Nancy Sinatra

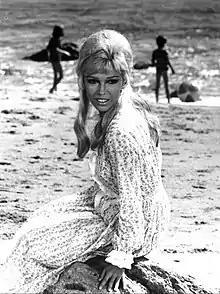
Sinatra in her television special "Movin' with Nancy", 1967

Nancy Sandra Sinatra (born June 8, 1940) is an American singer, actress, film producer and author. She is the elder daughter of Frank Sinatra and Nancy Sinatra ( Barbato) and is known for her 1965 signature hit "These Boots Are Made for Walkin'.